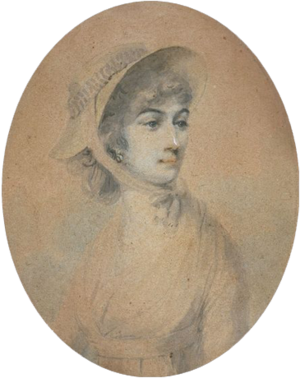
Philip Herbert, 4ᵉ comte de Pembroke et 1ᵉʳ comte de Montgomery, KG était un courtisan, noble et homme politique anglais, actif pendant le règne de Jacques Iᵉʳ et de Charles Iᵉʳ Philip et son frère aîné William Herbert étaient le "couple incomparable de frères" à qui le Premier Folio de William Shakespeare avait été consacré en 1623.